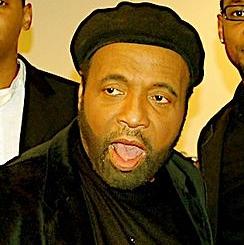
Age: 68